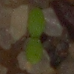
Label: scentless_mayweed